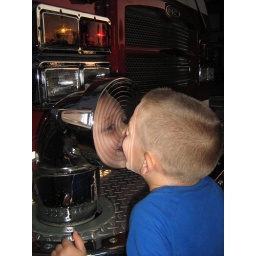
making silly faces in the shiny head lamp on the firetruck